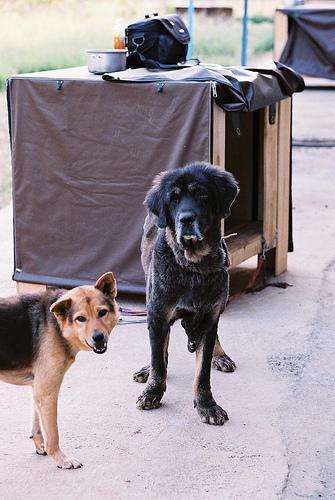
Tibetan_mastiff